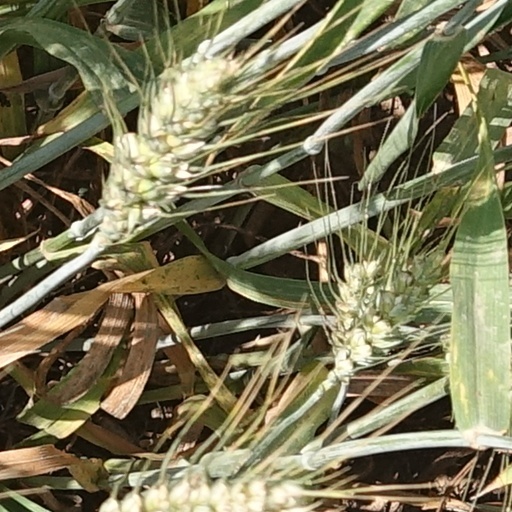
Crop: wheat